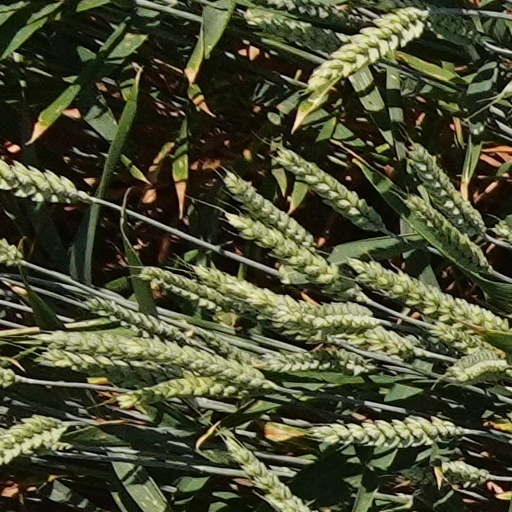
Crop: wheat